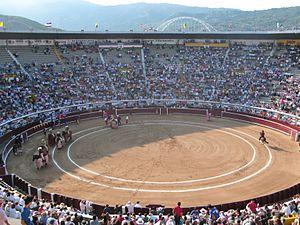
Les arènes de Cañaveralejo sont des arènes situées dans la ville de Cali, en Colombie.